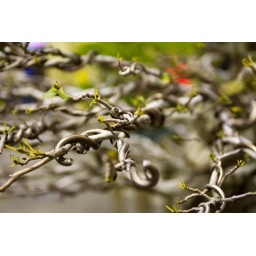
at the flower market in Taipei